Skyline Parkway

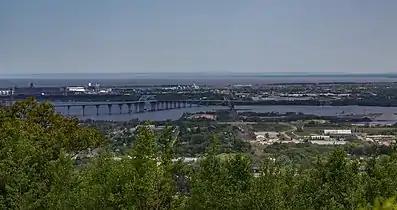

Bardon's Peak Boulevard was built over Stewart Creek, and the Stewart Creek Bridge was constructed spanning it. This bridge was registered in the National Register for Historic Places in 1989. Also along this section is the Magney-Snively Natural Area. It was named after Snively and another Duluth mayor, Clarence Magney.